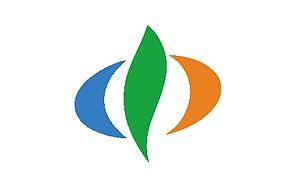
Chūō est une ville située dans la préfecture de Yamanashi, au Japon.